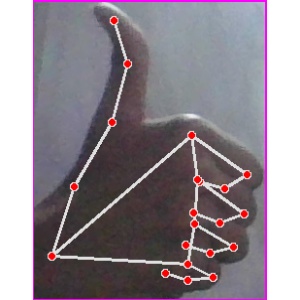
अक्षर: थ